Women in the Arab Spring

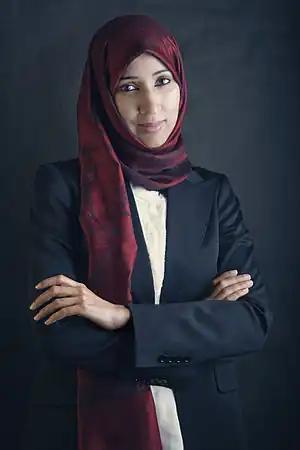
Saudi Arabian women to drive activist Manal al-Sharif

Nazeeha Saeed journalist arrested and tortured because she was a witness of crimes by police guards, she is travel banned.